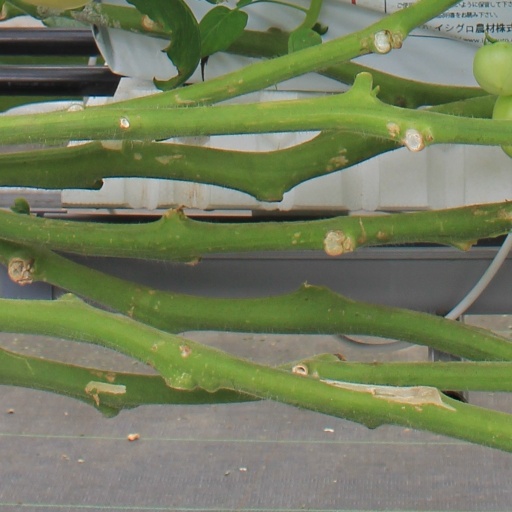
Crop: tomato